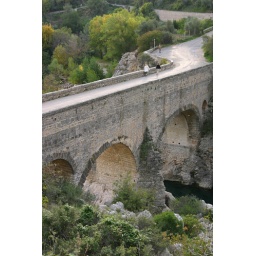
Devil's bridge over river Herault, Southern France